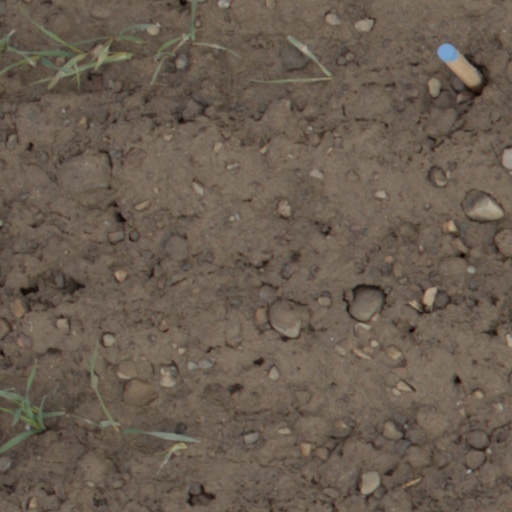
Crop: wheat